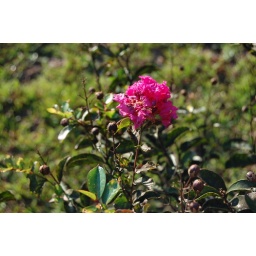
Lone flower in a field of horror movie massacres